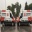
Label: ambulance